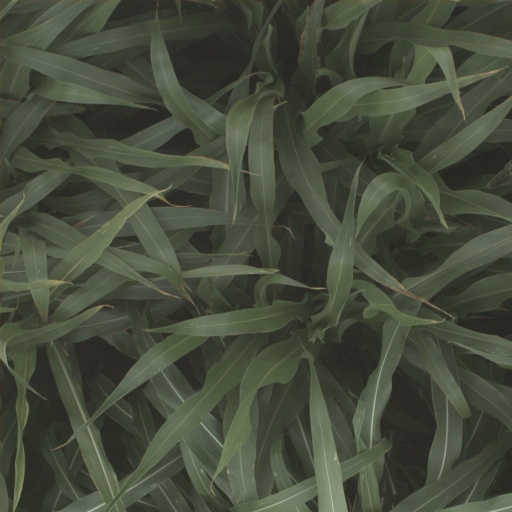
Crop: sorghum